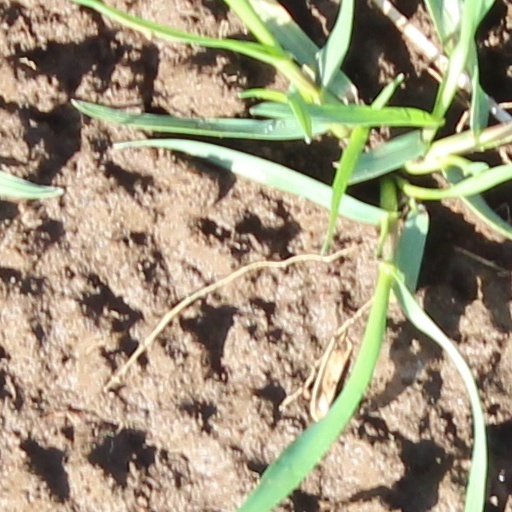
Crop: wheat